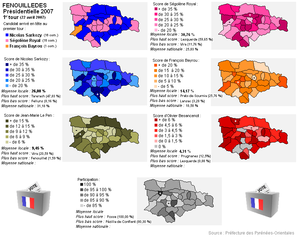
Le Fenouillèdes est une région naturelle et culturelle française des Pyrénées-Orientales, située dans la région Occitanie.